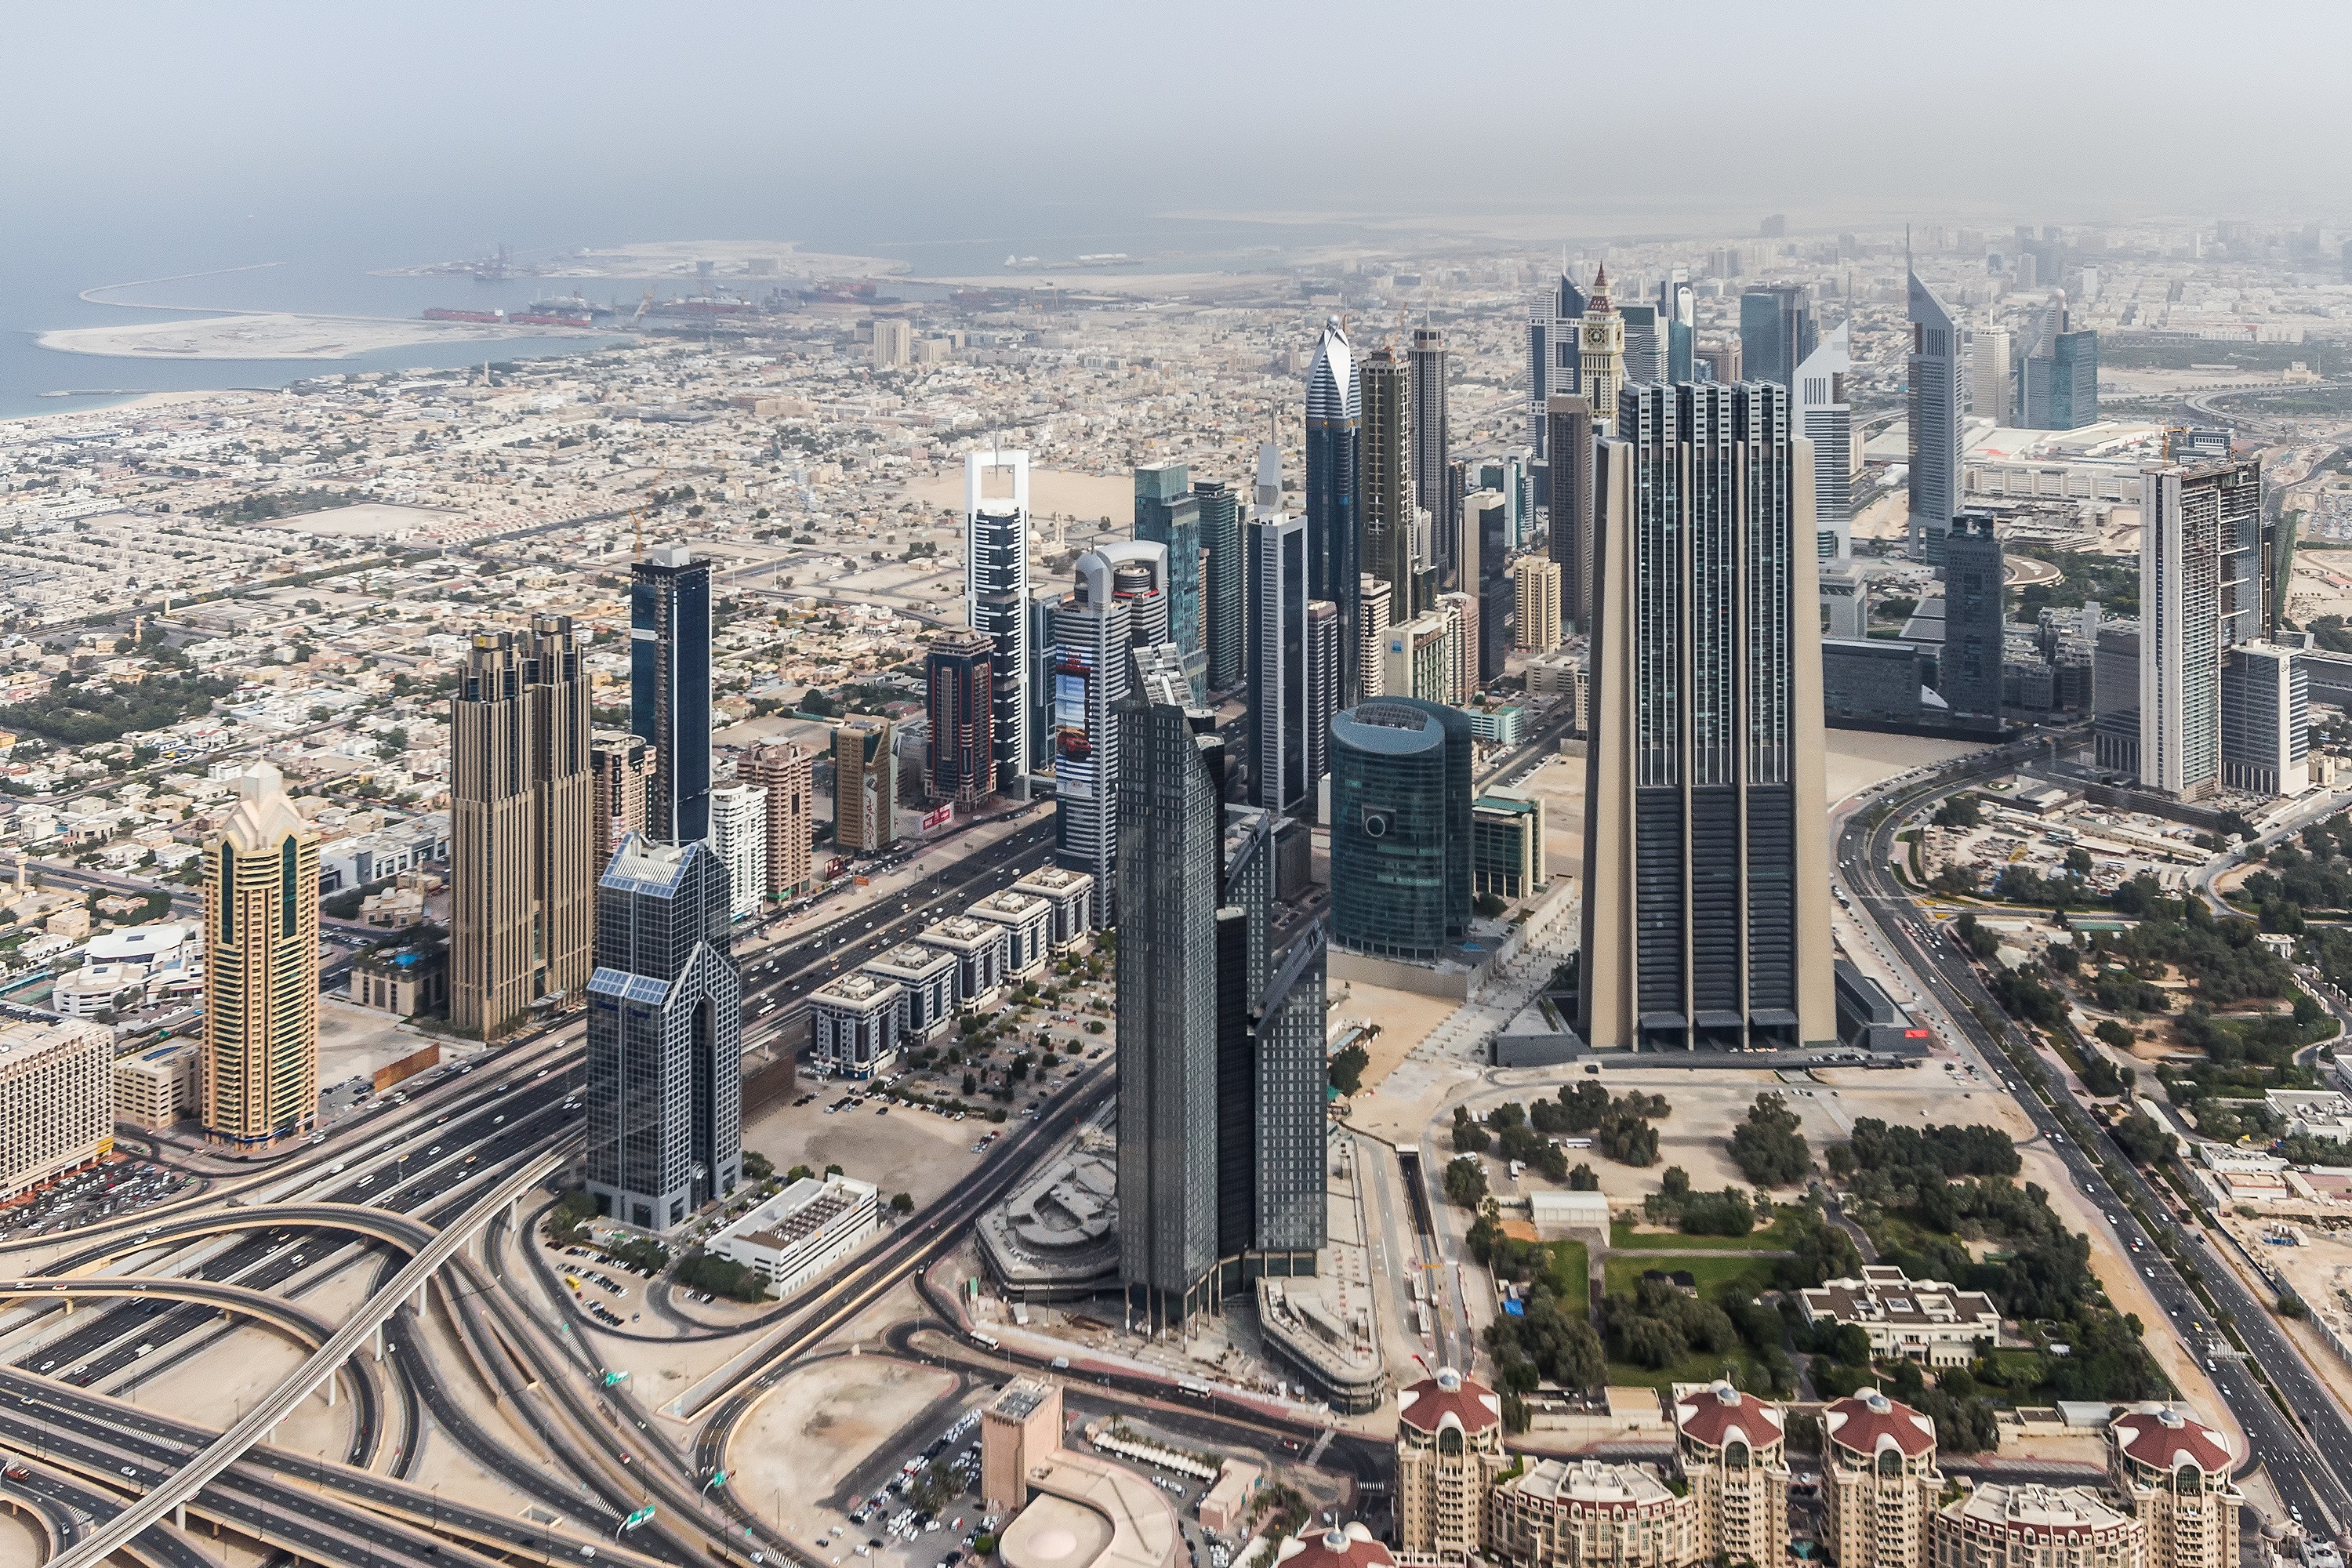
architecture, skyline, photography, building, city, skyscraper, urban, cityscape, panorama, downtown, construction, high, tower, dubai, office, landmark, business, tourism, modern, tower block, luxury, buildings, uae, emirates, scene, arabia, united, arabic, metropolis, neighbourhood, arab, bird's eye view, aerial photography, urban area, residential area, human settlement, metropolitan area